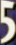
Number: 5